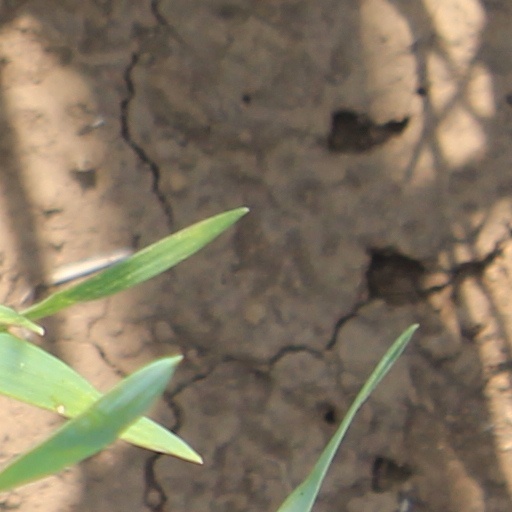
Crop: wheat